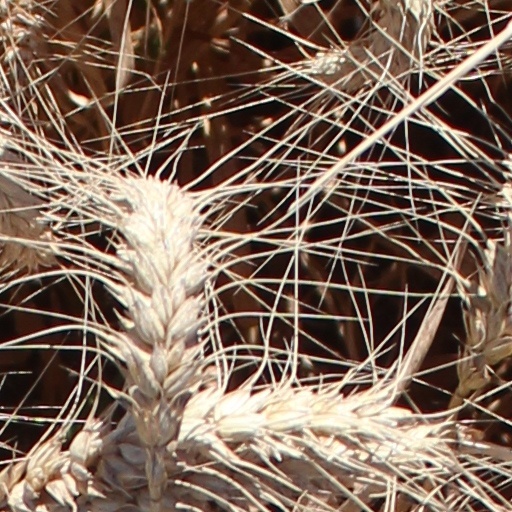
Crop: wheat